Lotus Sutra

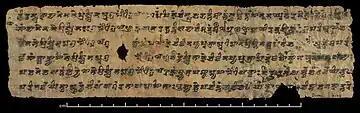
Sanskrit manuscript of the "Lotus Sūtra" in South Turkestan Brahmi script.

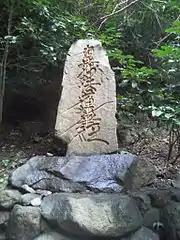
The Japanese title of the Lotus Sutra ("daimoku") depicted in a stone inscription.

The earliest known Sanskrit title for the sūtra is the "Saddharma Puṇḍarīka Sūtra", which can be translated as "the Scripture of the Lotus Blossom of the Fine Dharma" or "The Discourse on the White Lotus of the True Doctrine." In English, the shortened form "Lotus Sūtra" is more common.